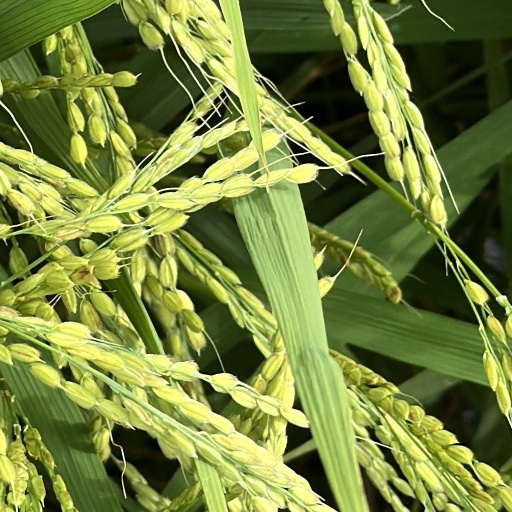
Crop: rice